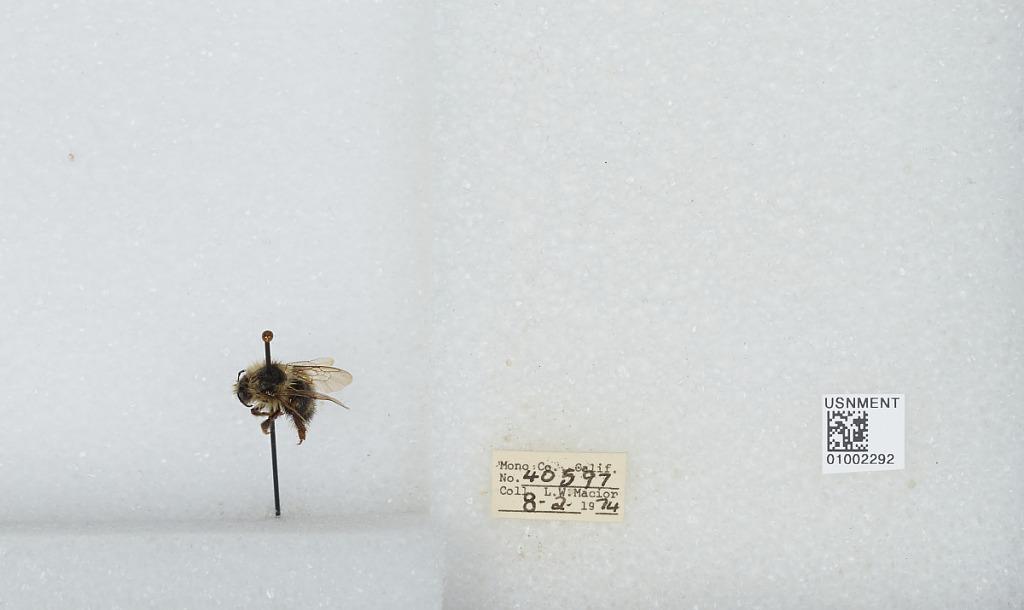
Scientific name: Bombus (Pyrobombus) flavifrons Cresson
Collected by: L. Macior
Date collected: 1974-8-2
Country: United States
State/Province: California
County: Mono
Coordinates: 37.92, -118.87